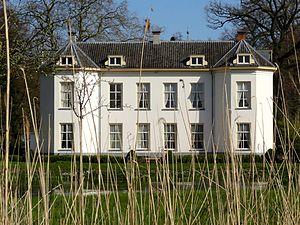
Brummen est une commune néerlandaise située en province de Gueldre. Comptant au recensement de 2018 près de 20 800 habitants, elle est connue pour ses vastes propriétés, pour certaines visitables.